Bonneville Mountain

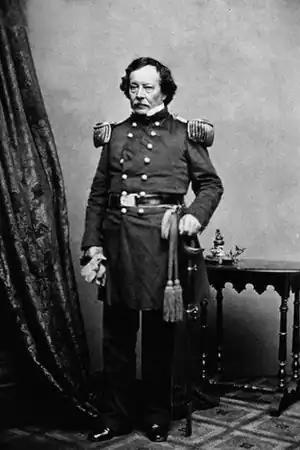
Bonneville

This landform's toponym was officially adopted in 1925 by the United States Board on Geographic Names to honor Benjamin Bonneville (1796–1878), an officer in the United States Army and explorer of the American West noted for his expeditions to the Oregon Country. Captain Bonneville and his party are credited with the first documented entry into the Wallowa Valley by a non-native in 1834. This mountain was originally known as Middle Mountain.